Aktobe

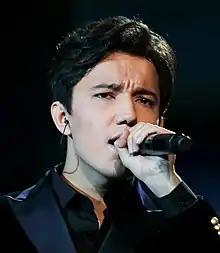
Dimash Qudaibergen, 2019

Agriculture and ranching play a large role in Aktobe Region's economy and in rural employment. Beef, mutton and dairy products are major products in this area.